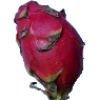
Label: red_pitahaya